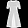
Label: Dress